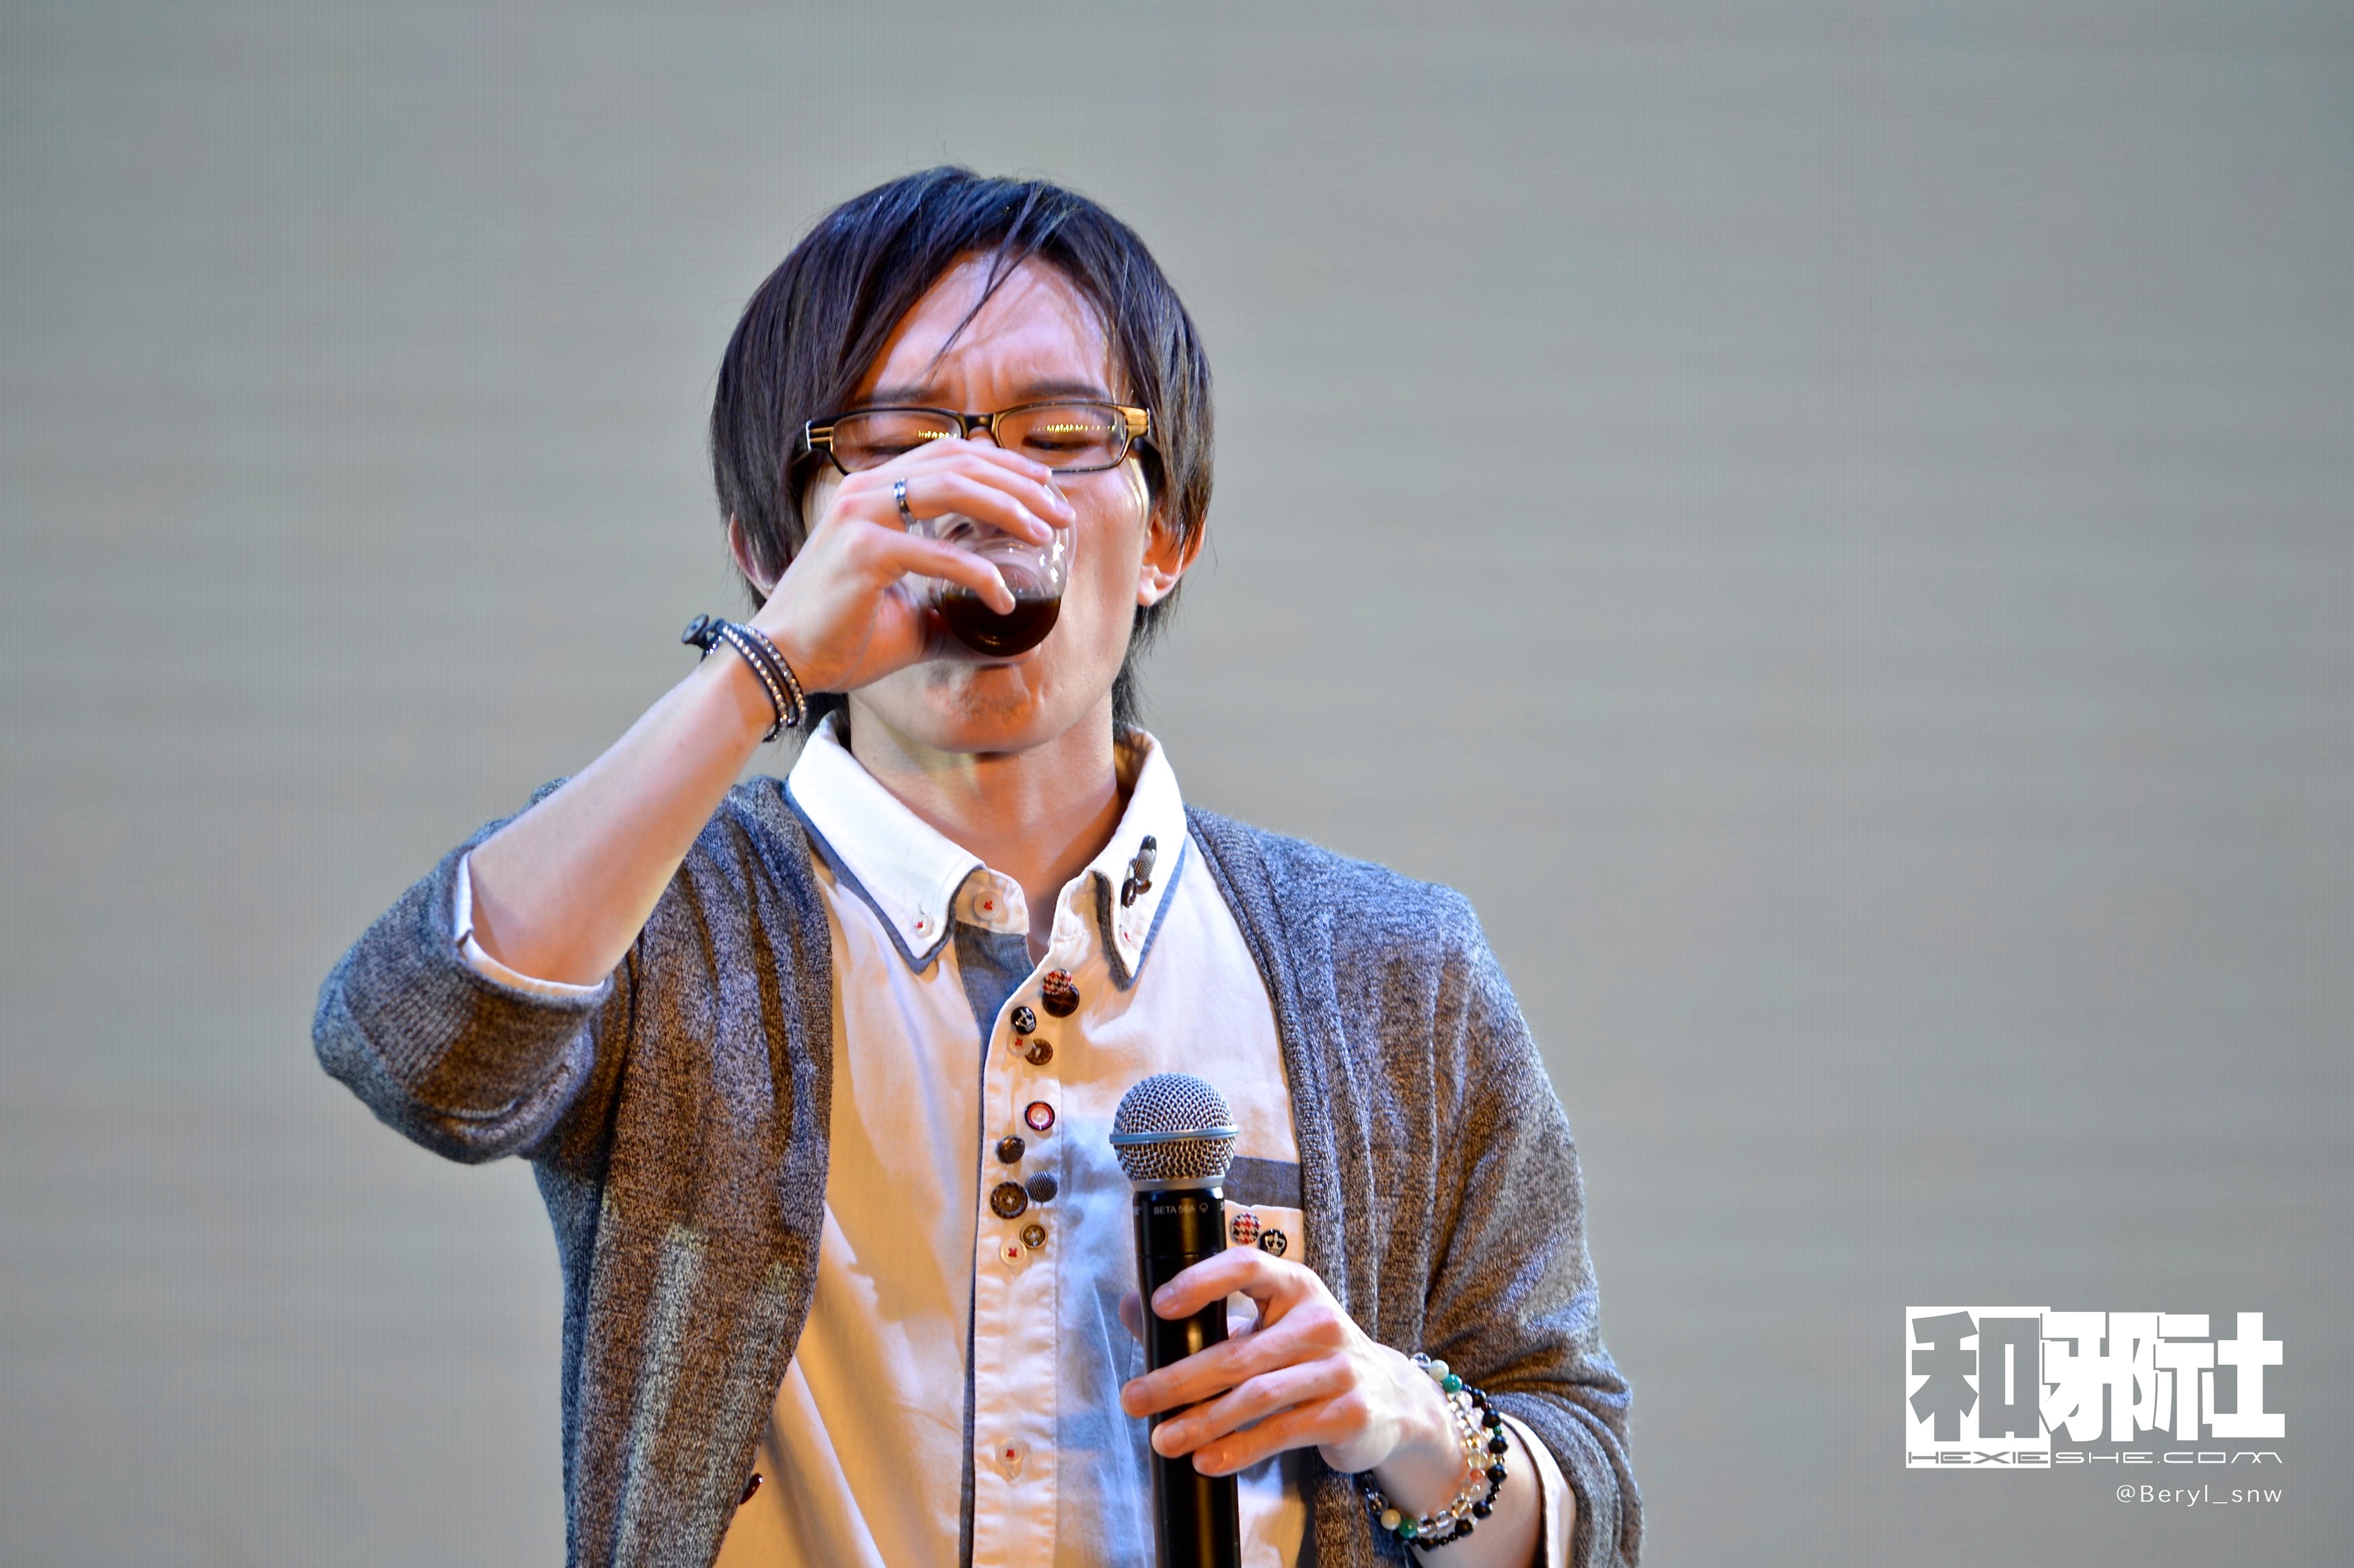
person, music, singer, 2014, cool image, stage, japanese, performance, singing, event, guitarist, comiccon, ffacg, cast, cv, castvoice, entertainment, performing arts, singer songwriter